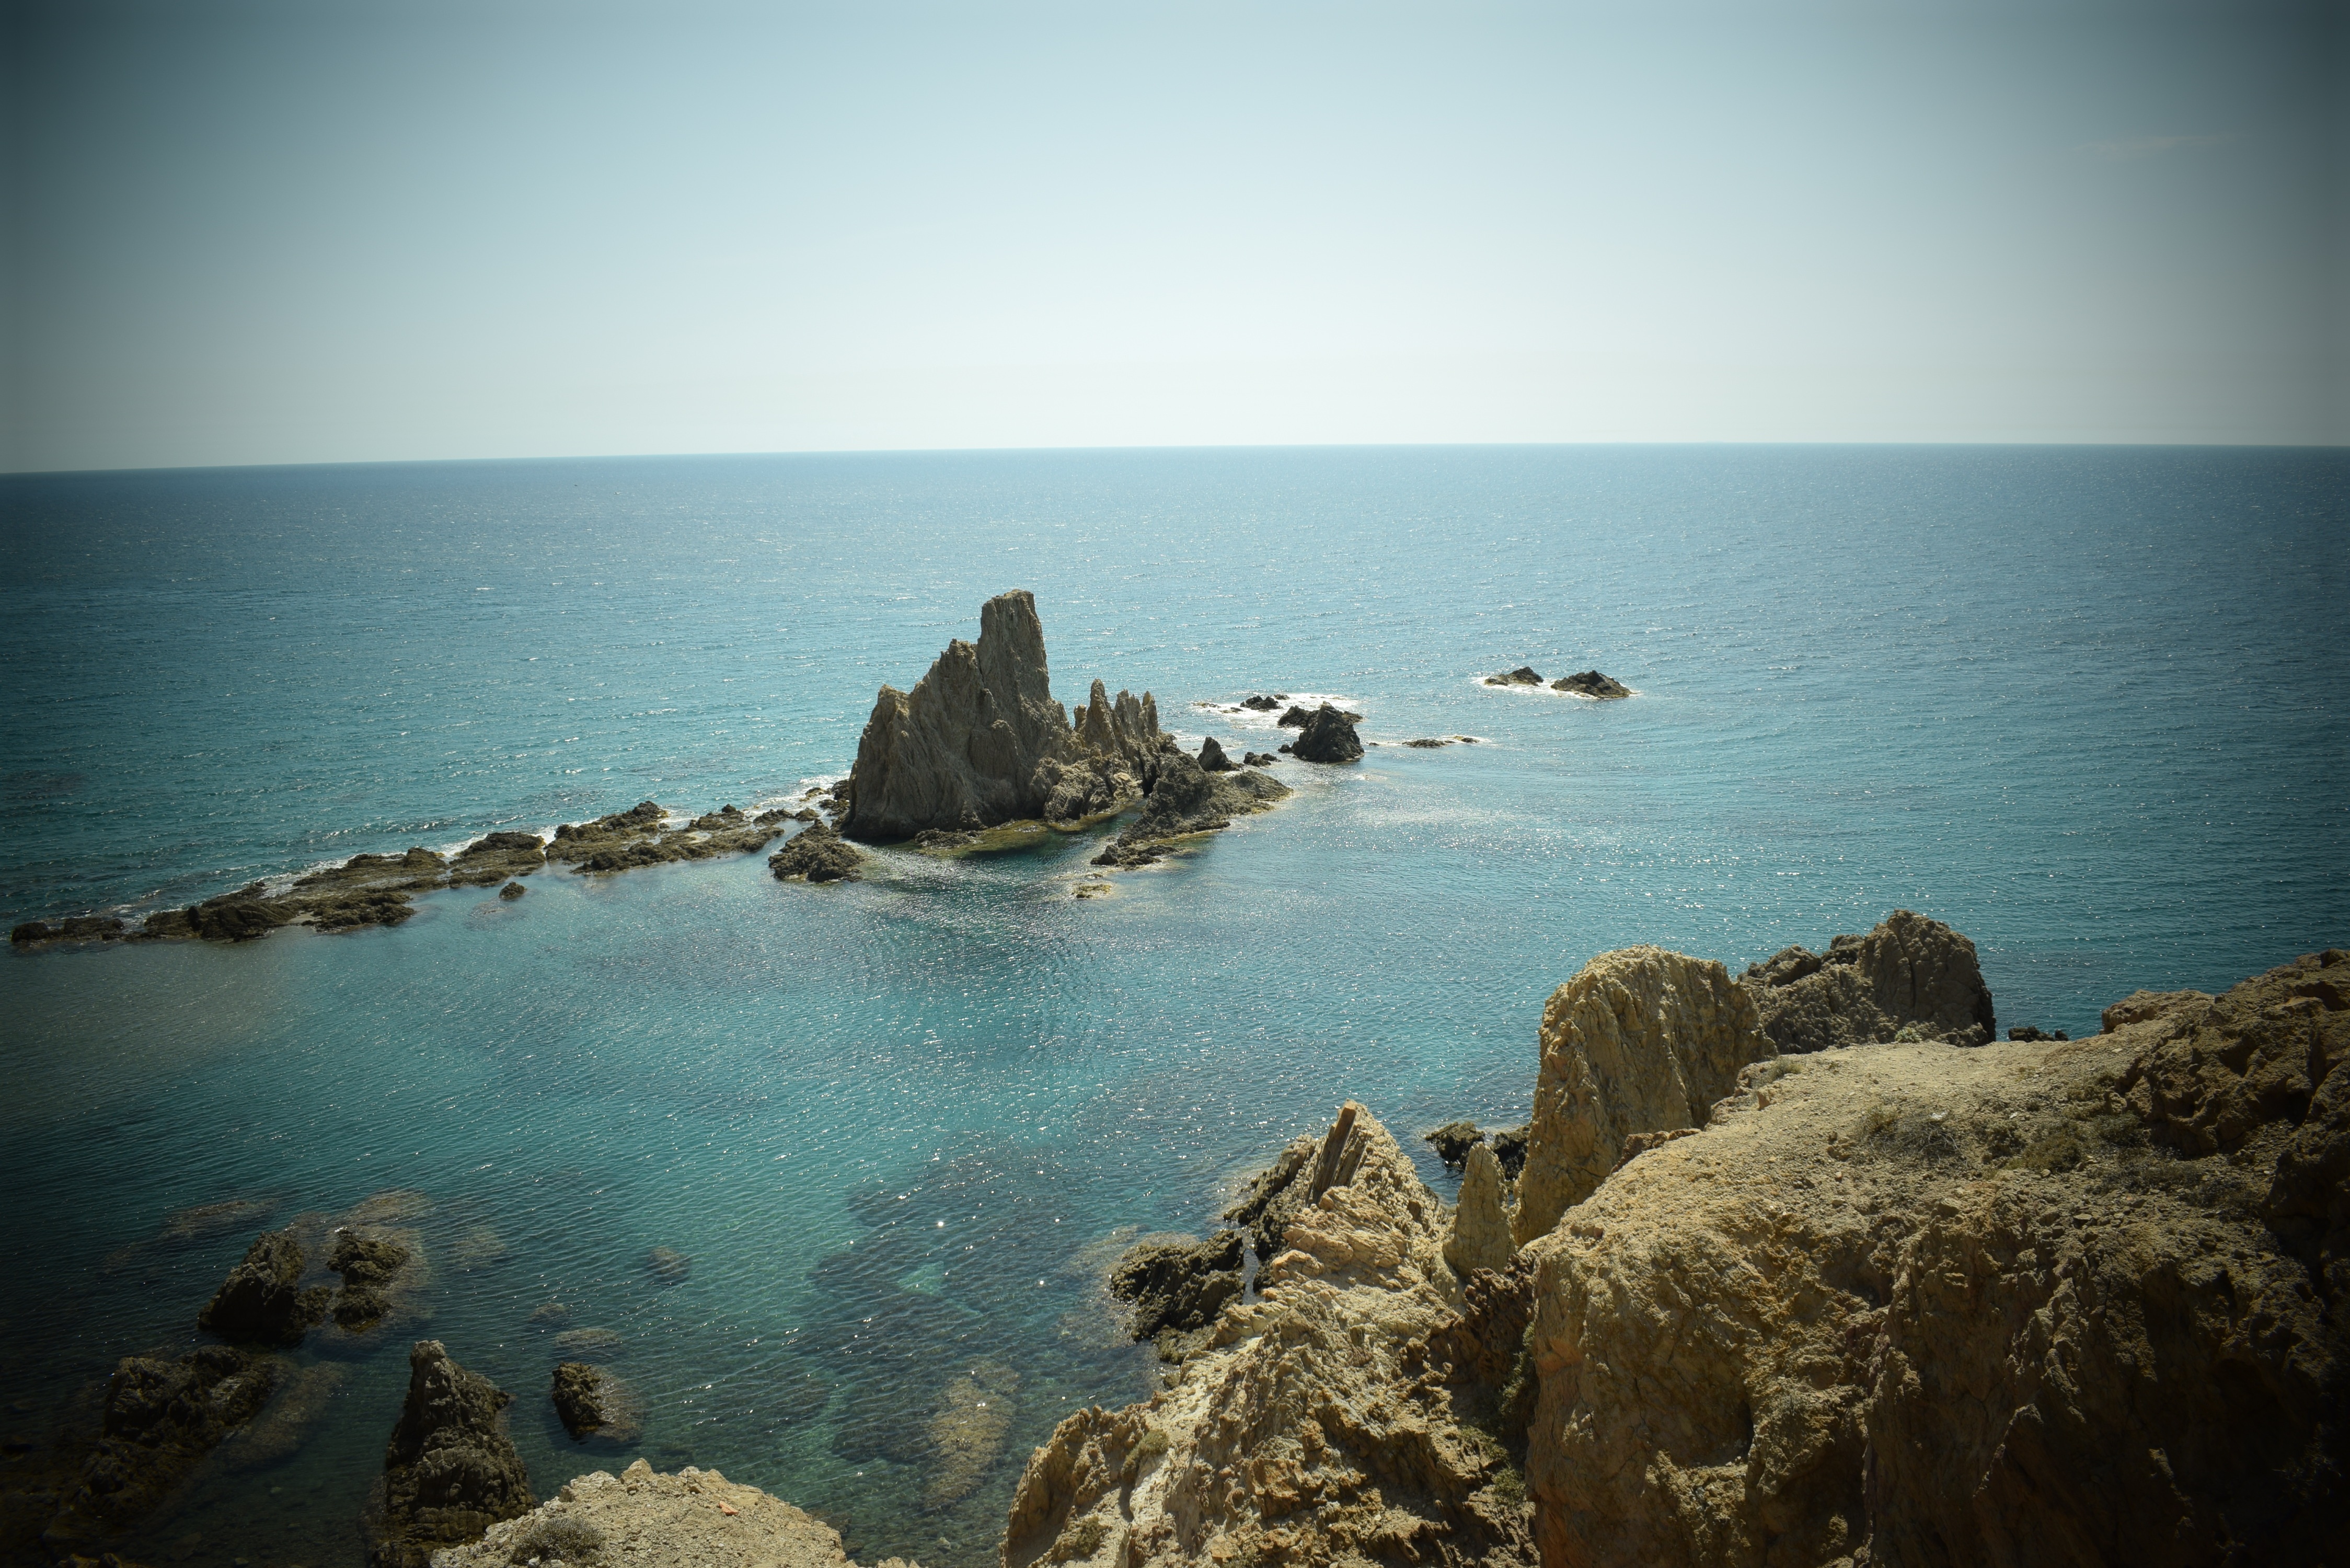
beach, sea, coast, water, nature, sand, rock, ocean, horizon, cloud, shore, wave, summer, cliff, cove, reflection, mediterranean, bay, blue, freedom, terrain, material, body of water, reef, rocks, spain, is, andalusia, almeria, cabo de gata, cape, islet, pact